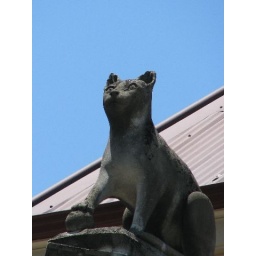
A cat statue on a building in Brisbane's George St.